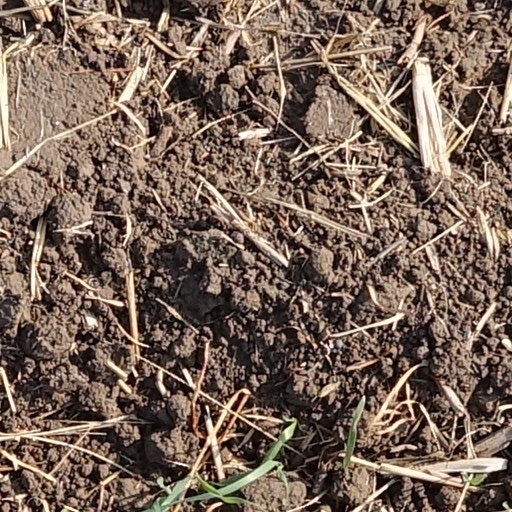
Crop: wheat